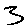
Label: 3